Leverett B. Englesby

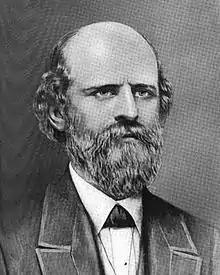

Leverett Brush Englesby (February 20, 1827 - January 27, 1881) was a Vermont lawyer and politician who served as President of the Vermont State Senate.